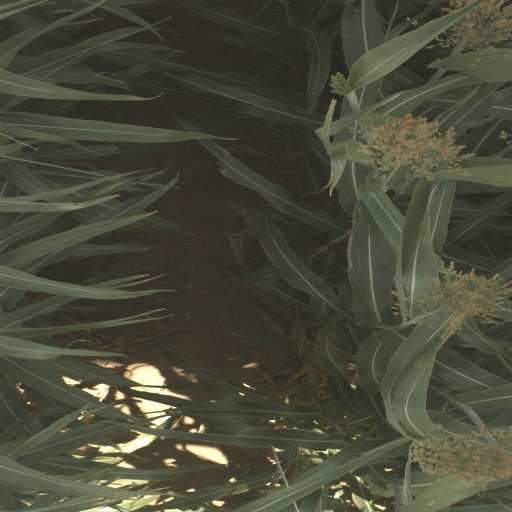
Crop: sorghum